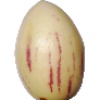
Label: pepino